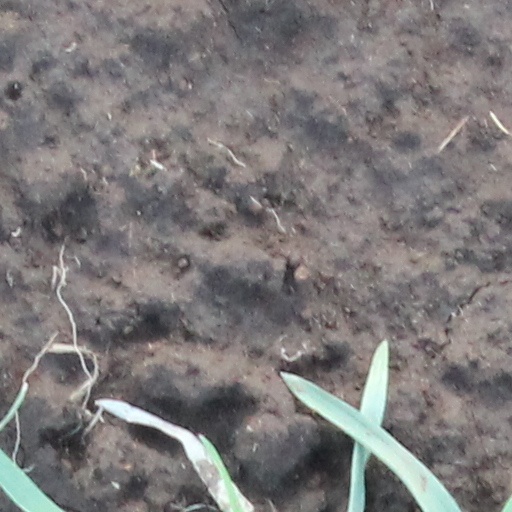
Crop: wheat